Camden Yacht Club

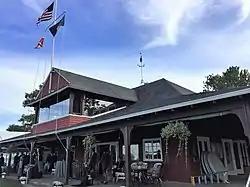
The Camden Yacht Club, September 2018

The Camden Yacht Club is a yacht club serving the boating community of Penobscot Bay located at 68 Bay View Street in Camden, Maine, United States. Founded in 1906, it offers a variety of programs seasonally (May through October), as well as mooring facilities (itinerant and seasonal) to its members and the general public. Its clubhouse, designed by John Calvin Stevens and built in 1912, is listed on the National Register of Historic Places. In season the club serves lunch to its members and their guests, and its facilities are available for event rental.